Pyotr Ilyich Tchaikovsky

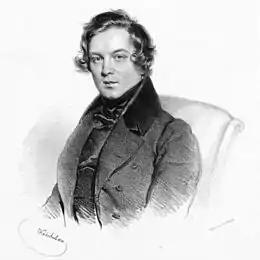
An 1839 lithograph of Robert Schumann by Josef Kriehuber

On 16/28 October 1893, Tchaikovsky conducted the premiere of his Sixth Symphony, the "Pathétique", in Saint Petersburg. Nine days later, on 6 November, Tchaikovsky died there, aged 53. He was interred in Tikhvin Cemetery at the Alexander Nevsky Monastery, near the graves of his fellow-composers Alexander Borodin, Mikhail Glinka, and Modest Mussorgsky; later, Nikolai Rimsky-Korsakov and Mily Balakirev were also buried nearby.